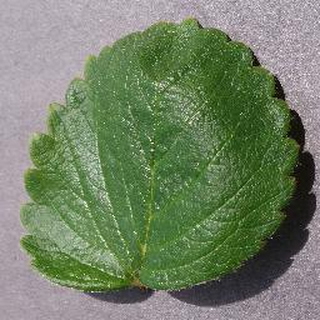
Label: healthy_strawberry